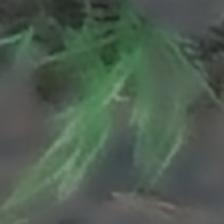
Label: clustered